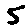
Label: 5